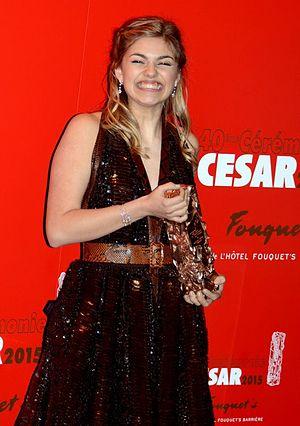
Louane Emera à la cérémonie des César